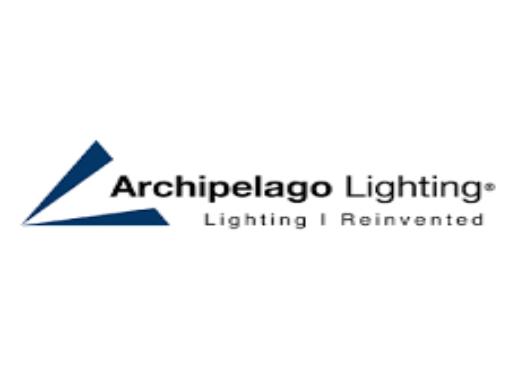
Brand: ARCHIPELAGO
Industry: Necessities